I Wanna Go

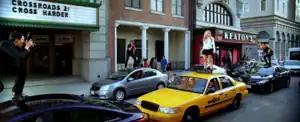
Spears standing atop a yellow taxi. A marquee beside her reads "Crossroads 2: Cross Harder", referencing her film debut "Crossroads".

The video begins at a press conference where Spears, wearing a cropped Mickey Mouse Skull top by "Mila Fargo" (paying homage to her days in "The New Mickey Mouse Club"), is being asked inappropriate questions by news reporters, such as "Is it true you banned junk food, smiles, candy, sunshine and laughter from your Femme Fatale Tour?" and "Is it true that you hate puppies?" Angered by the questions, Spears replies (albeit censored): "Fuck you, fuck you, fuck you, you're cool, fuck you – I'm out", referencing a scene from the film "Half Baked". After leaving the press conference, Spears walks out of the building and out into the street, wearing a white leather jacket and a black skirt with matching with studded combat boots. She signs a fan's copy of "Femme Fatale" and then blows a kiss to a baby as he whistles the melody of the chorus. As Spears walks along the street, she flashes several men, including a policeman (played by Adrien Galo). As a criminal offence, the policeman searches Spears, feeling up and down her legs, as she is bent over a car. Spears later walks away from the policeman, swinging handcuffs around her finger while he buttons his shirt.